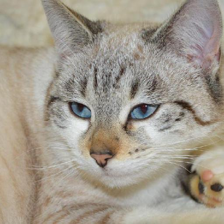
Label: animals